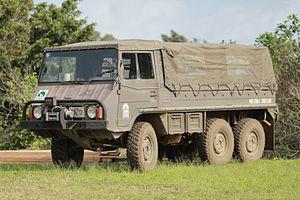
Les équipements de l'Armée suisse, rassemblent différentes sortes de véhicules, des chars de combat, des véhicules de transport de troupe ainsi que des hélicoptères de transport et des avions de combat en service dans les Forces terrestres ou les Forces aériennes.